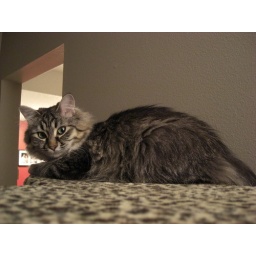
Danya early in the morning on the cat tree